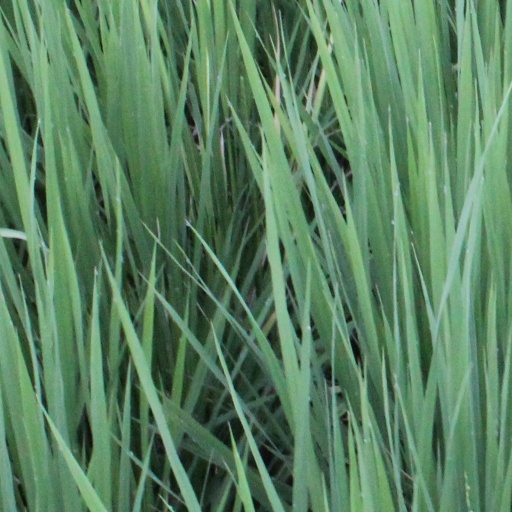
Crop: rice